Jennifer Griffin

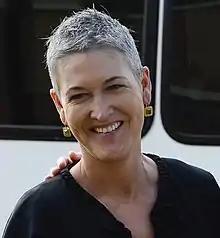
Jennifer Griffin at Langley Air Force Base

Jennifer Griffin is an American journalist who works as Chief national security correspondent at the Pentagon for Fox News. She joined Fox News in October 1999 as a Jerusalem-based correspondent. Prior to the posting, she reported for three years from Moscow for Fox News.